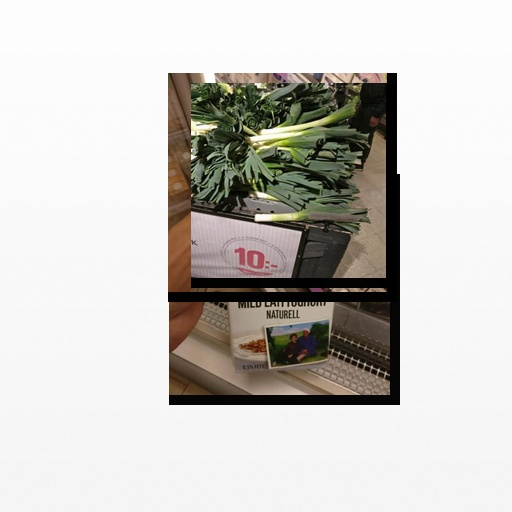
Food items: leek, vanilla_soyghurt, natural_low_fat_yogurt